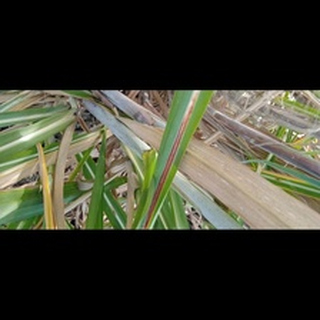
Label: sugarcane_red_rot